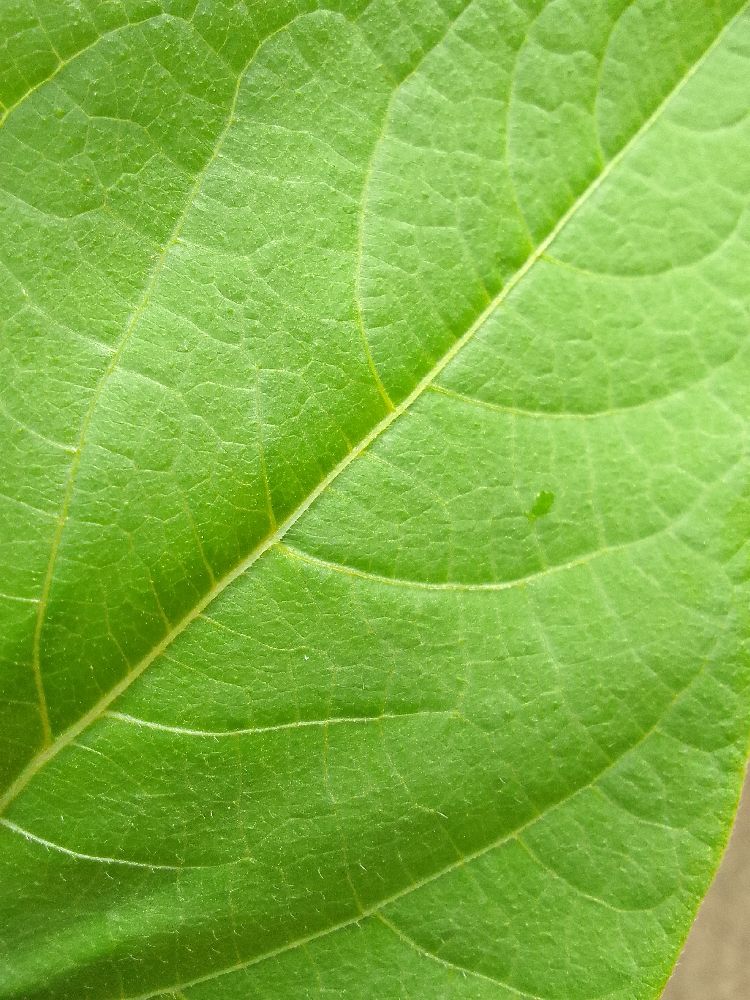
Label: healthy